Masego (musician)

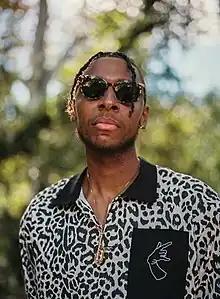
Masego in 2023.

Micah Davis (born June 8, 1993), known professionally as Masego, is a Jamaican-American musician and singer, known for incorporating the saxophone into his music. Masego released two EPs in 2016, "The Pink Polo EP" with Medasin, and "Loose Thoughts". He gained widespread attention with his collaborative record with FKJ called "Tadow" released in 2017. In 2018, he released his debut album "Lady Lady". His album "Studying Abroad: Extended Stay" was nominated for the 2022 Grammy Awards in the "Best Progressive R&B Album" category.